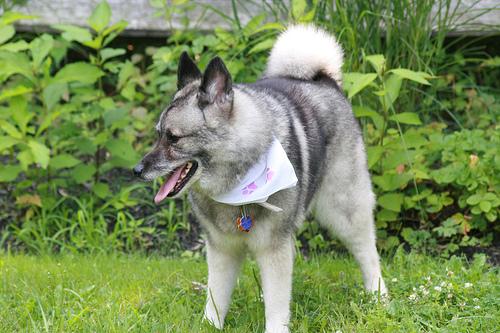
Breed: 217-n000046-Norwegian_elkhound